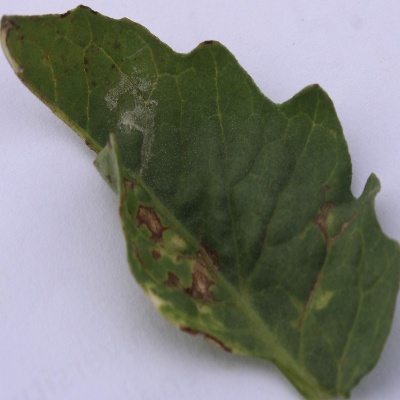
Crop: Tomato
Condition: septoria leaf spot